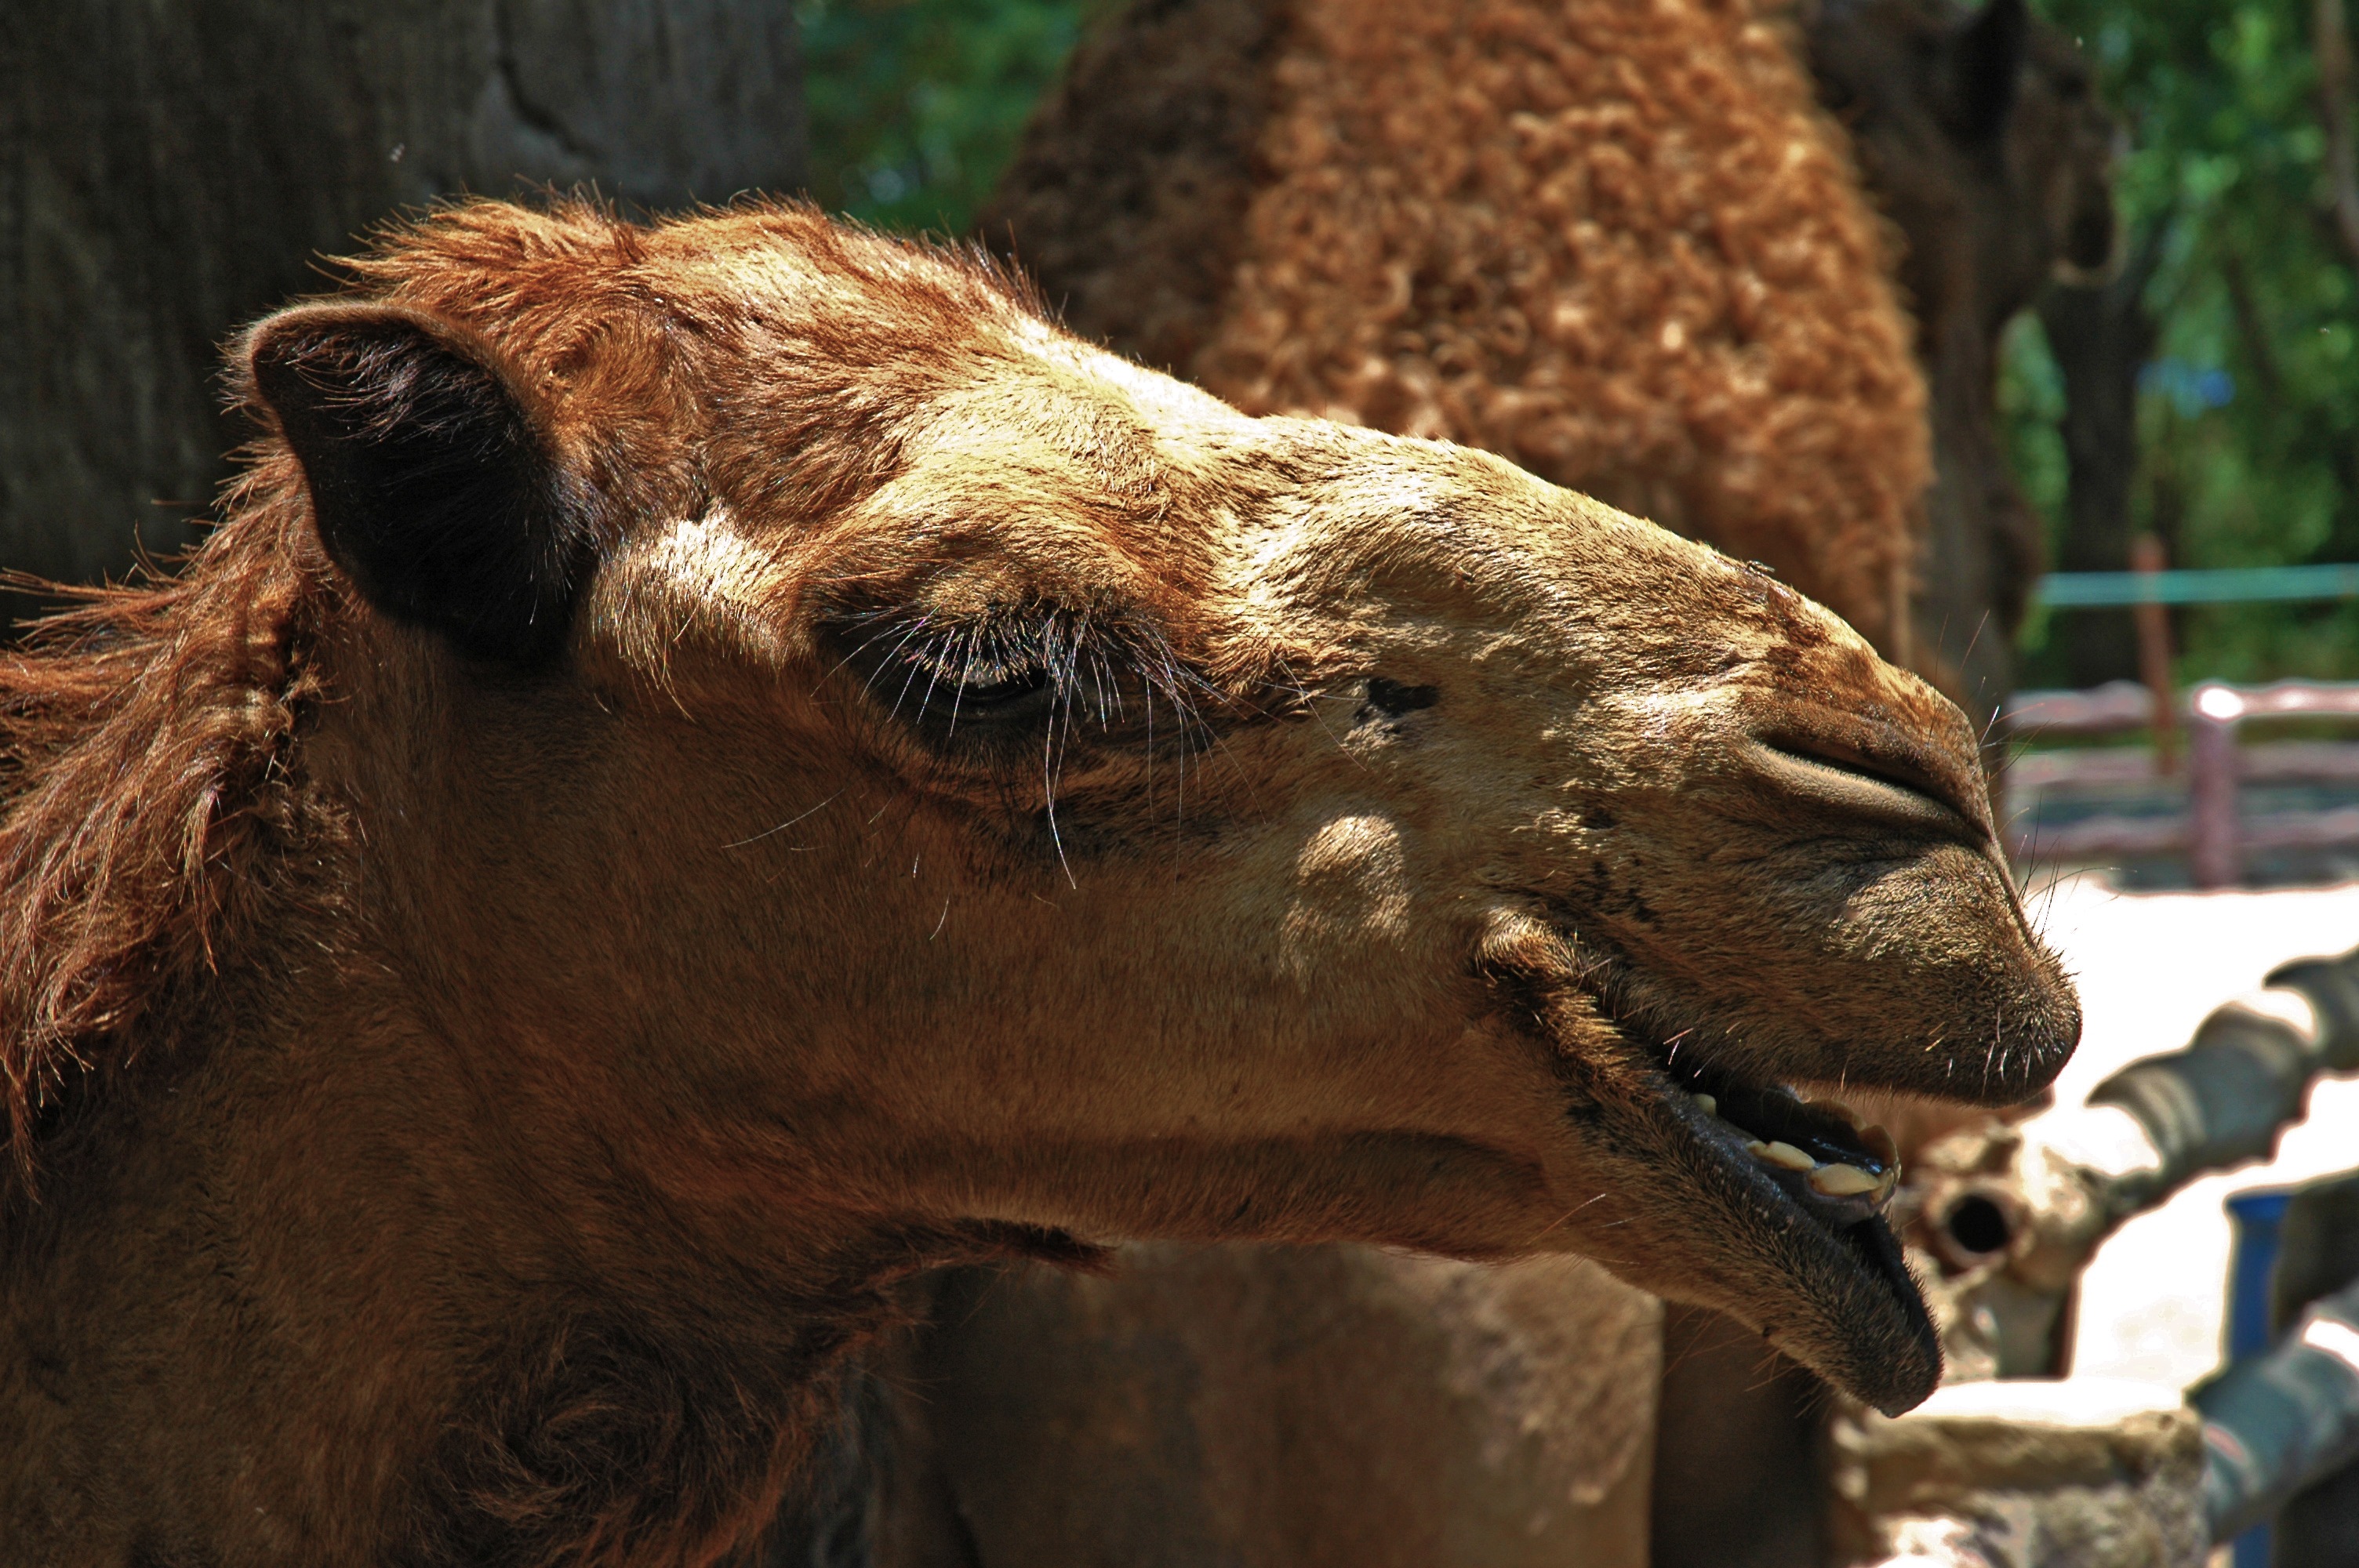
wildlife, zoo, portrait, camel, mammal, fauna, dromedary, close up, head, arabian camel